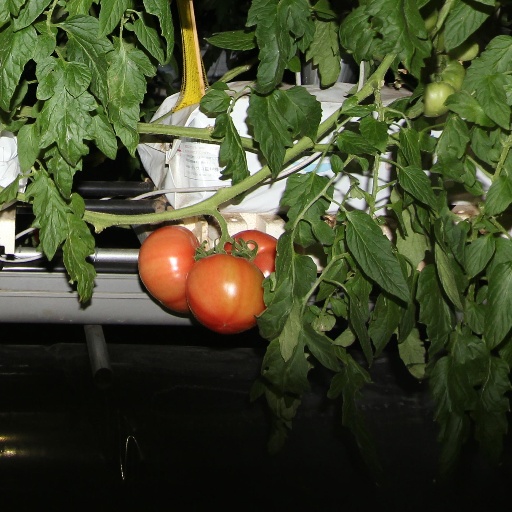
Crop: tomato